Harry Kewell

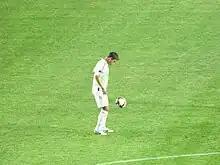
Kewell warming up before a match with Galatasaray in July 2009

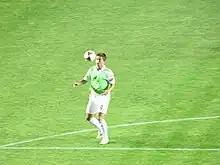
Kewell warming up before a match with Galatasaray in July 2009

In the 2009–10 season, Kewell scored 14 goals in 28 matches in all competitions. He netted 9 times in 17 league appearances, playing as the main striker in most matches due to an injured Milan Baroš. In a 2009–10 Turkish Cup play-off, Kewell scored in a 2–1 win against Bucaspor on 28 October 2009 to put the side into the group stage phase of the tournament. Finishing on top of their group, Galatasaray were eliminated at the quarter-final stage against Antalyaspor. During the 2009–10 UEFA Europa League qualifying rounds, Kewell scored Galatasaray's second goal in a 4–1 away win against Israeli club Maccabi Netanya on 30 July 2009. Kewell would then score in a 5–0 win against Estonia's Levadia Tallinn on 20 August 2009. Galatsaray qualified for the group stage phase. On 22 October 2009, Kewell scored in a 4–1 win over Dinamo București in Istanbul. In the return leg on 5 November 2009, he scored after 22 minutes in an eventual 3–0 Galatasaray victory. Galatasaray faced Atlético Madrid in the 2009–10 UEFA Europa League knockout phase where they lost 3–2 on aggregate to the eventual champions.